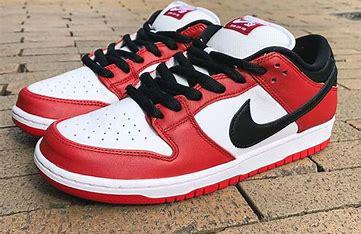
Brand: Nike
Model: SB Dunk Pro